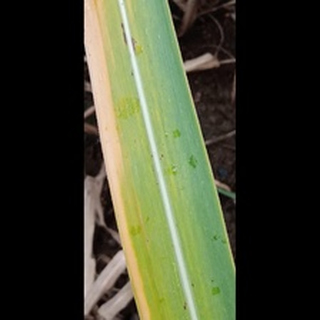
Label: sugarcane_yellow_leaf_disease